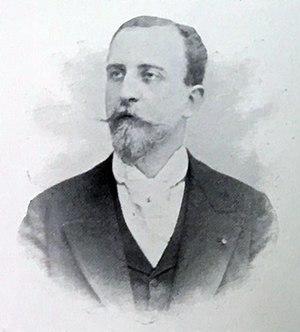
Louis Auguste Jules Cottin, né le 21 juin 1868 dans le 9ᵉ arrondissement de Paris, et mort le 25 mai 1922 dans le 17ᵉ arrondissement de Paris, est un mandoliniste et compositeur de musique français.